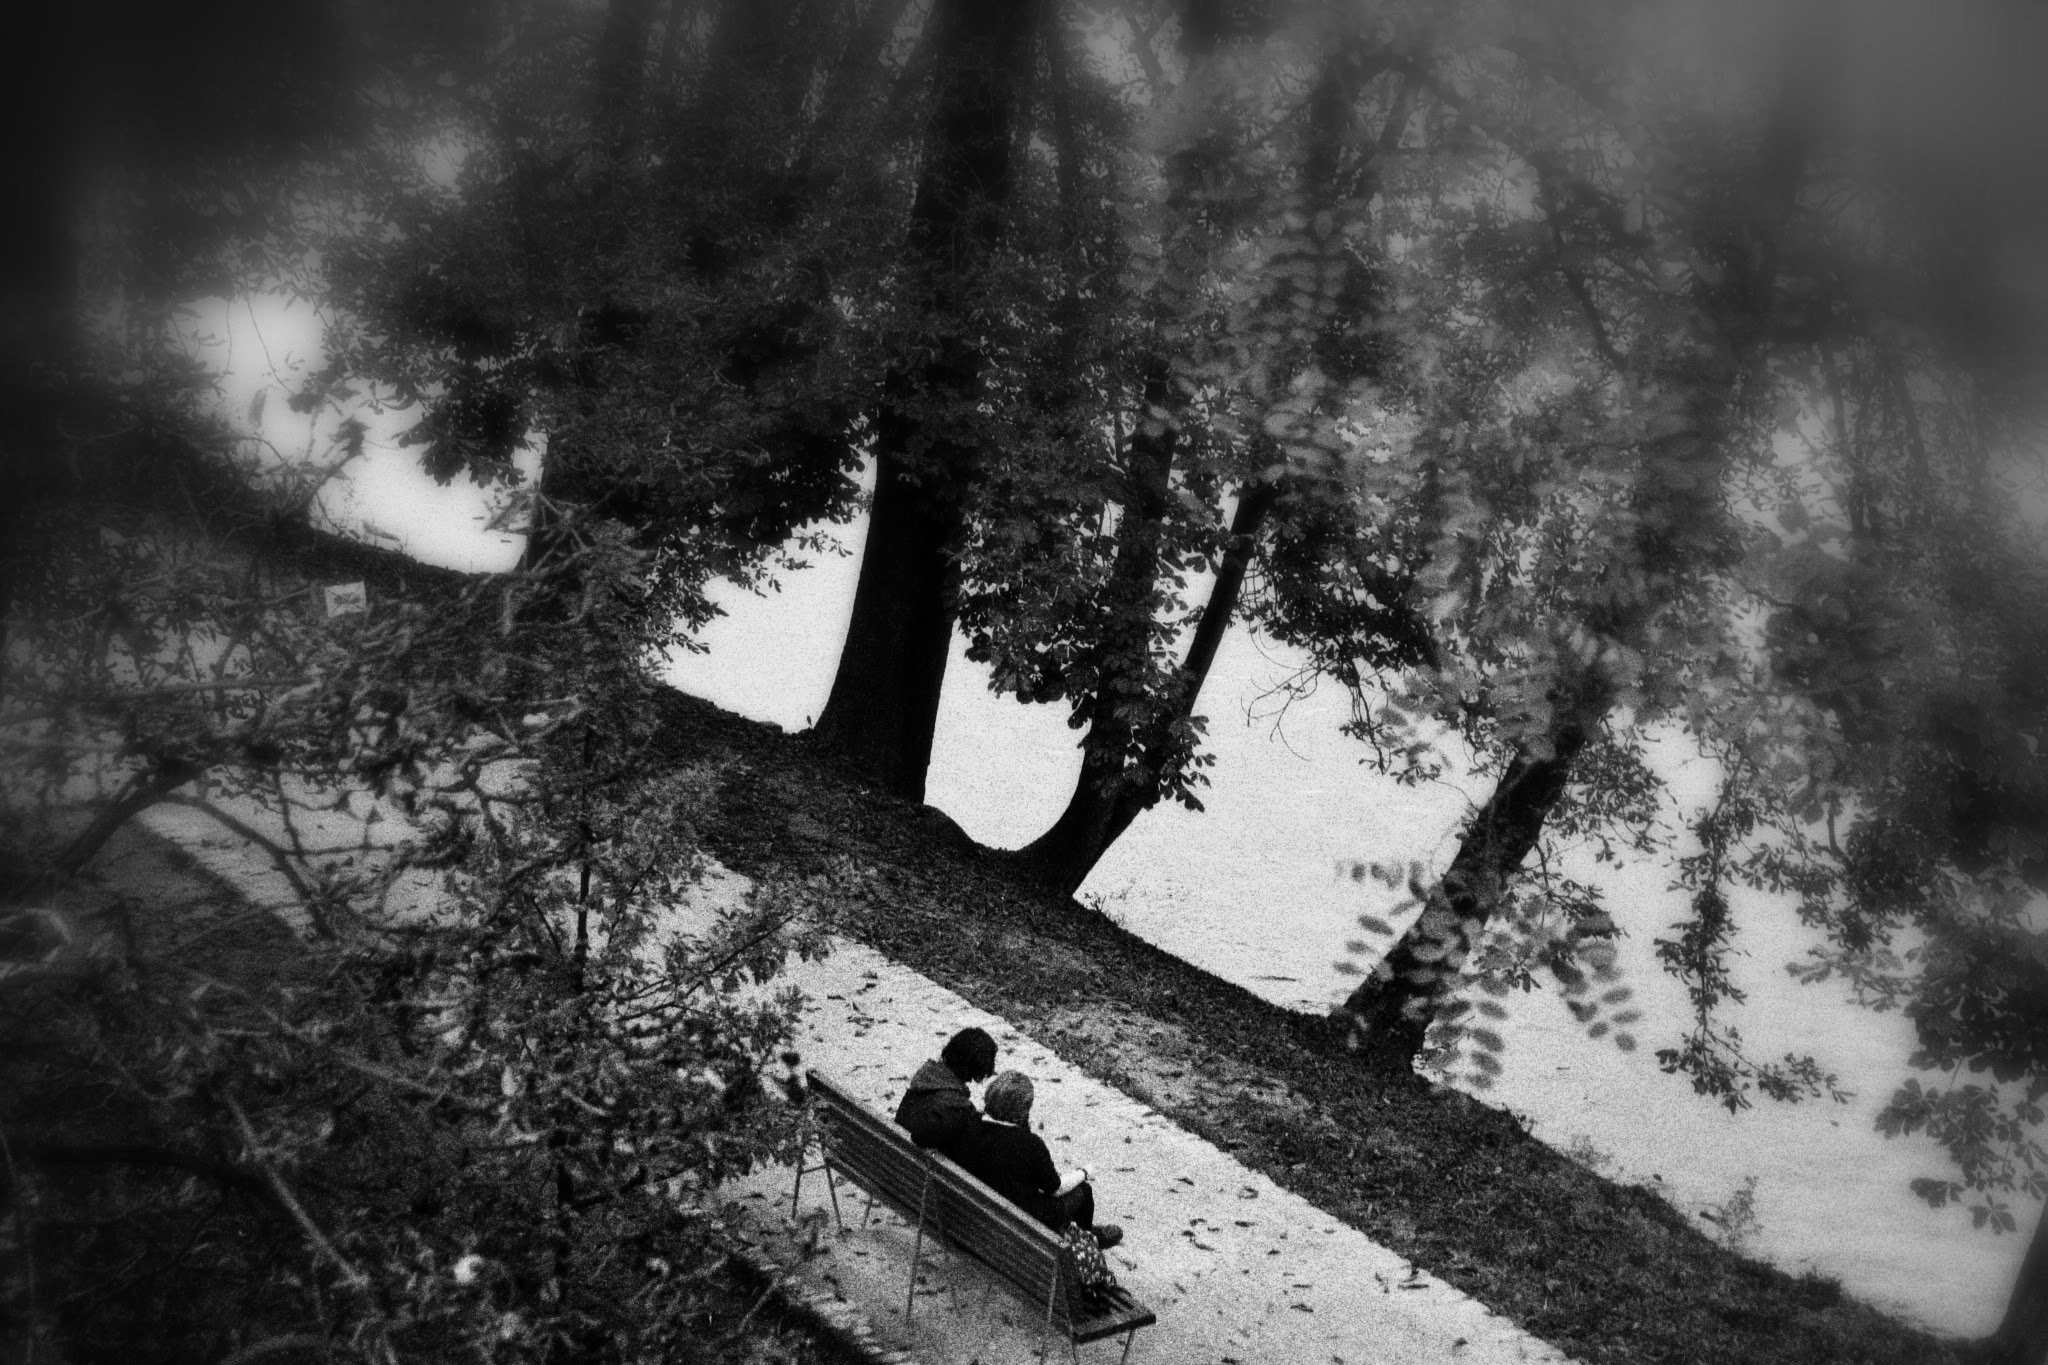
tree, forest, light, black and white, plant, white, photography, sunlight, shadow, darkness, black, monochrome, photograph, monochrome photography, woody plant